Castle Street, Oxford

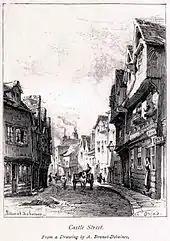
19th-century view of Castle Street in Oxford

Castle Street is a street in Oxford, England. It is named after Oxford Castle which is close by to the west and is located in the St Ebbe's area of southwest central Oxford.